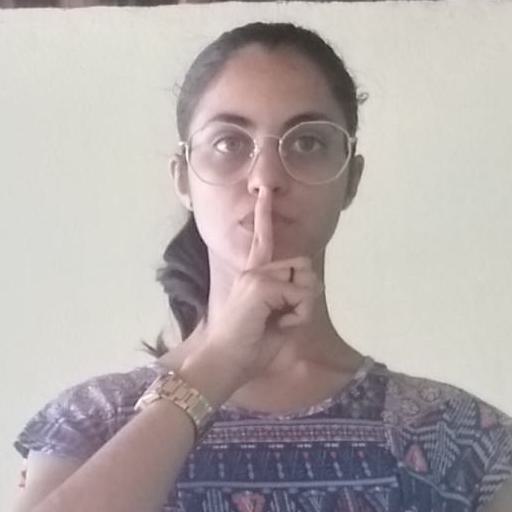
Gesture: mute